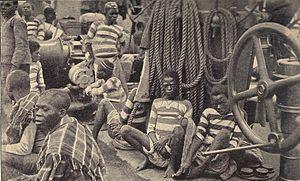
Esclaves sur le pont supérieur d'un navire (vers 1900)
L'esclavage est un système juridique et social qui applique le droit de propriété aux individus, dits esclaves. Par opposition un individu ne faisant pas l'objet d'un tel droit de propriété est dit libre. Le propriétaire d'un esclave est quant à lui appelé maître. Défini comme un « outil animé » par Aristote, l’esclave se distingue du serf, du captif ou du forçat par l'absence d'une personnalité juridique propre. Des règles variables selon le pays et l’époque considérés, fixent les conditions par lesquelles on devient esclave ou on cesse de l'être, quelles limitations s'imposent au maître, quelles marges de liberté et protection légale l'esclave conserve, quelle humanité on lui reconnaît, etc. L'affranchissement d'un esclave fait de lui un affranchi, qui a un statut proche de celui de l'individu ordinaire.